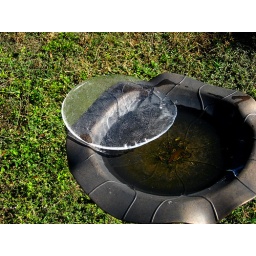
Ice on my bird bath at 10:00 AM (01/03/2008) in Ft. Myers, Fl.